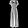
Label: Dress